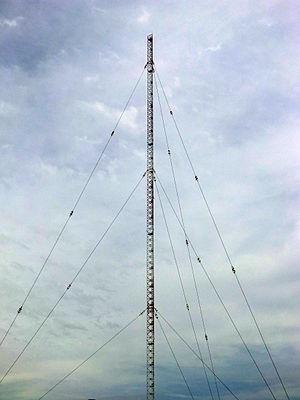
Émetteur de Tramoyes (fort contraste) en avril 2012.
L'Émetteur de Tramoyes est un émetteur ondes moyennes situé à Tramoyes dans le département de l'Ain.